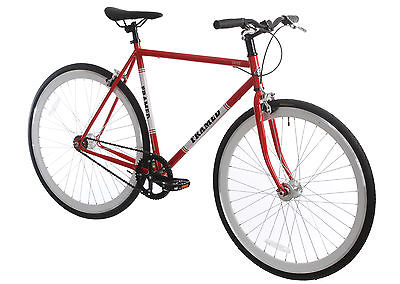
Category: bicycle